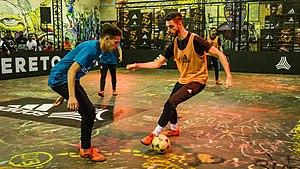
Tango League by Addidas à L'Aérosol Paris
L'Aérosol est un lieu de vie, un tiers lieu et musée éphémère portant sur les arts urbains et plus particulièrement la musique, le graffiti et le street-art. Il est situé au 54, rue de l'Évangile à Paris 18ᵉ dans un ancien entrepôt de la Sernam appartenant à la SNCF Immobilier.